Parga

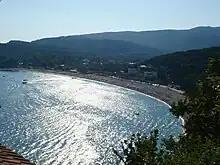
Panoramic view of Valtos beach

Valtos Beach is one of the longest beaches of Parga. It is located near the castle of Parga. Because of its clear waters and proximity to the town it attracts many tourists. Kastro Point, which is located in the same beach, is popular among surfers due to its excellent surfing conditions. However, the level of skill required is high and the spot is best suited to more advanced surfers.